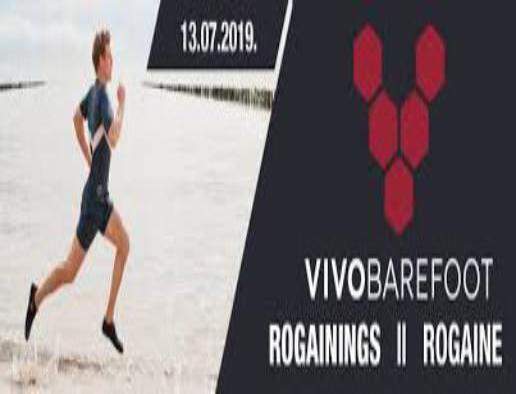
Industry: Clothes